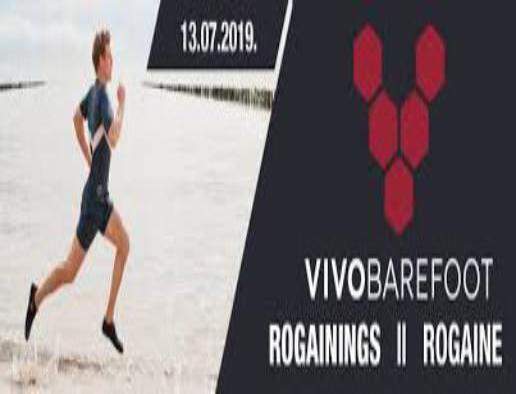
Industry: Clothes